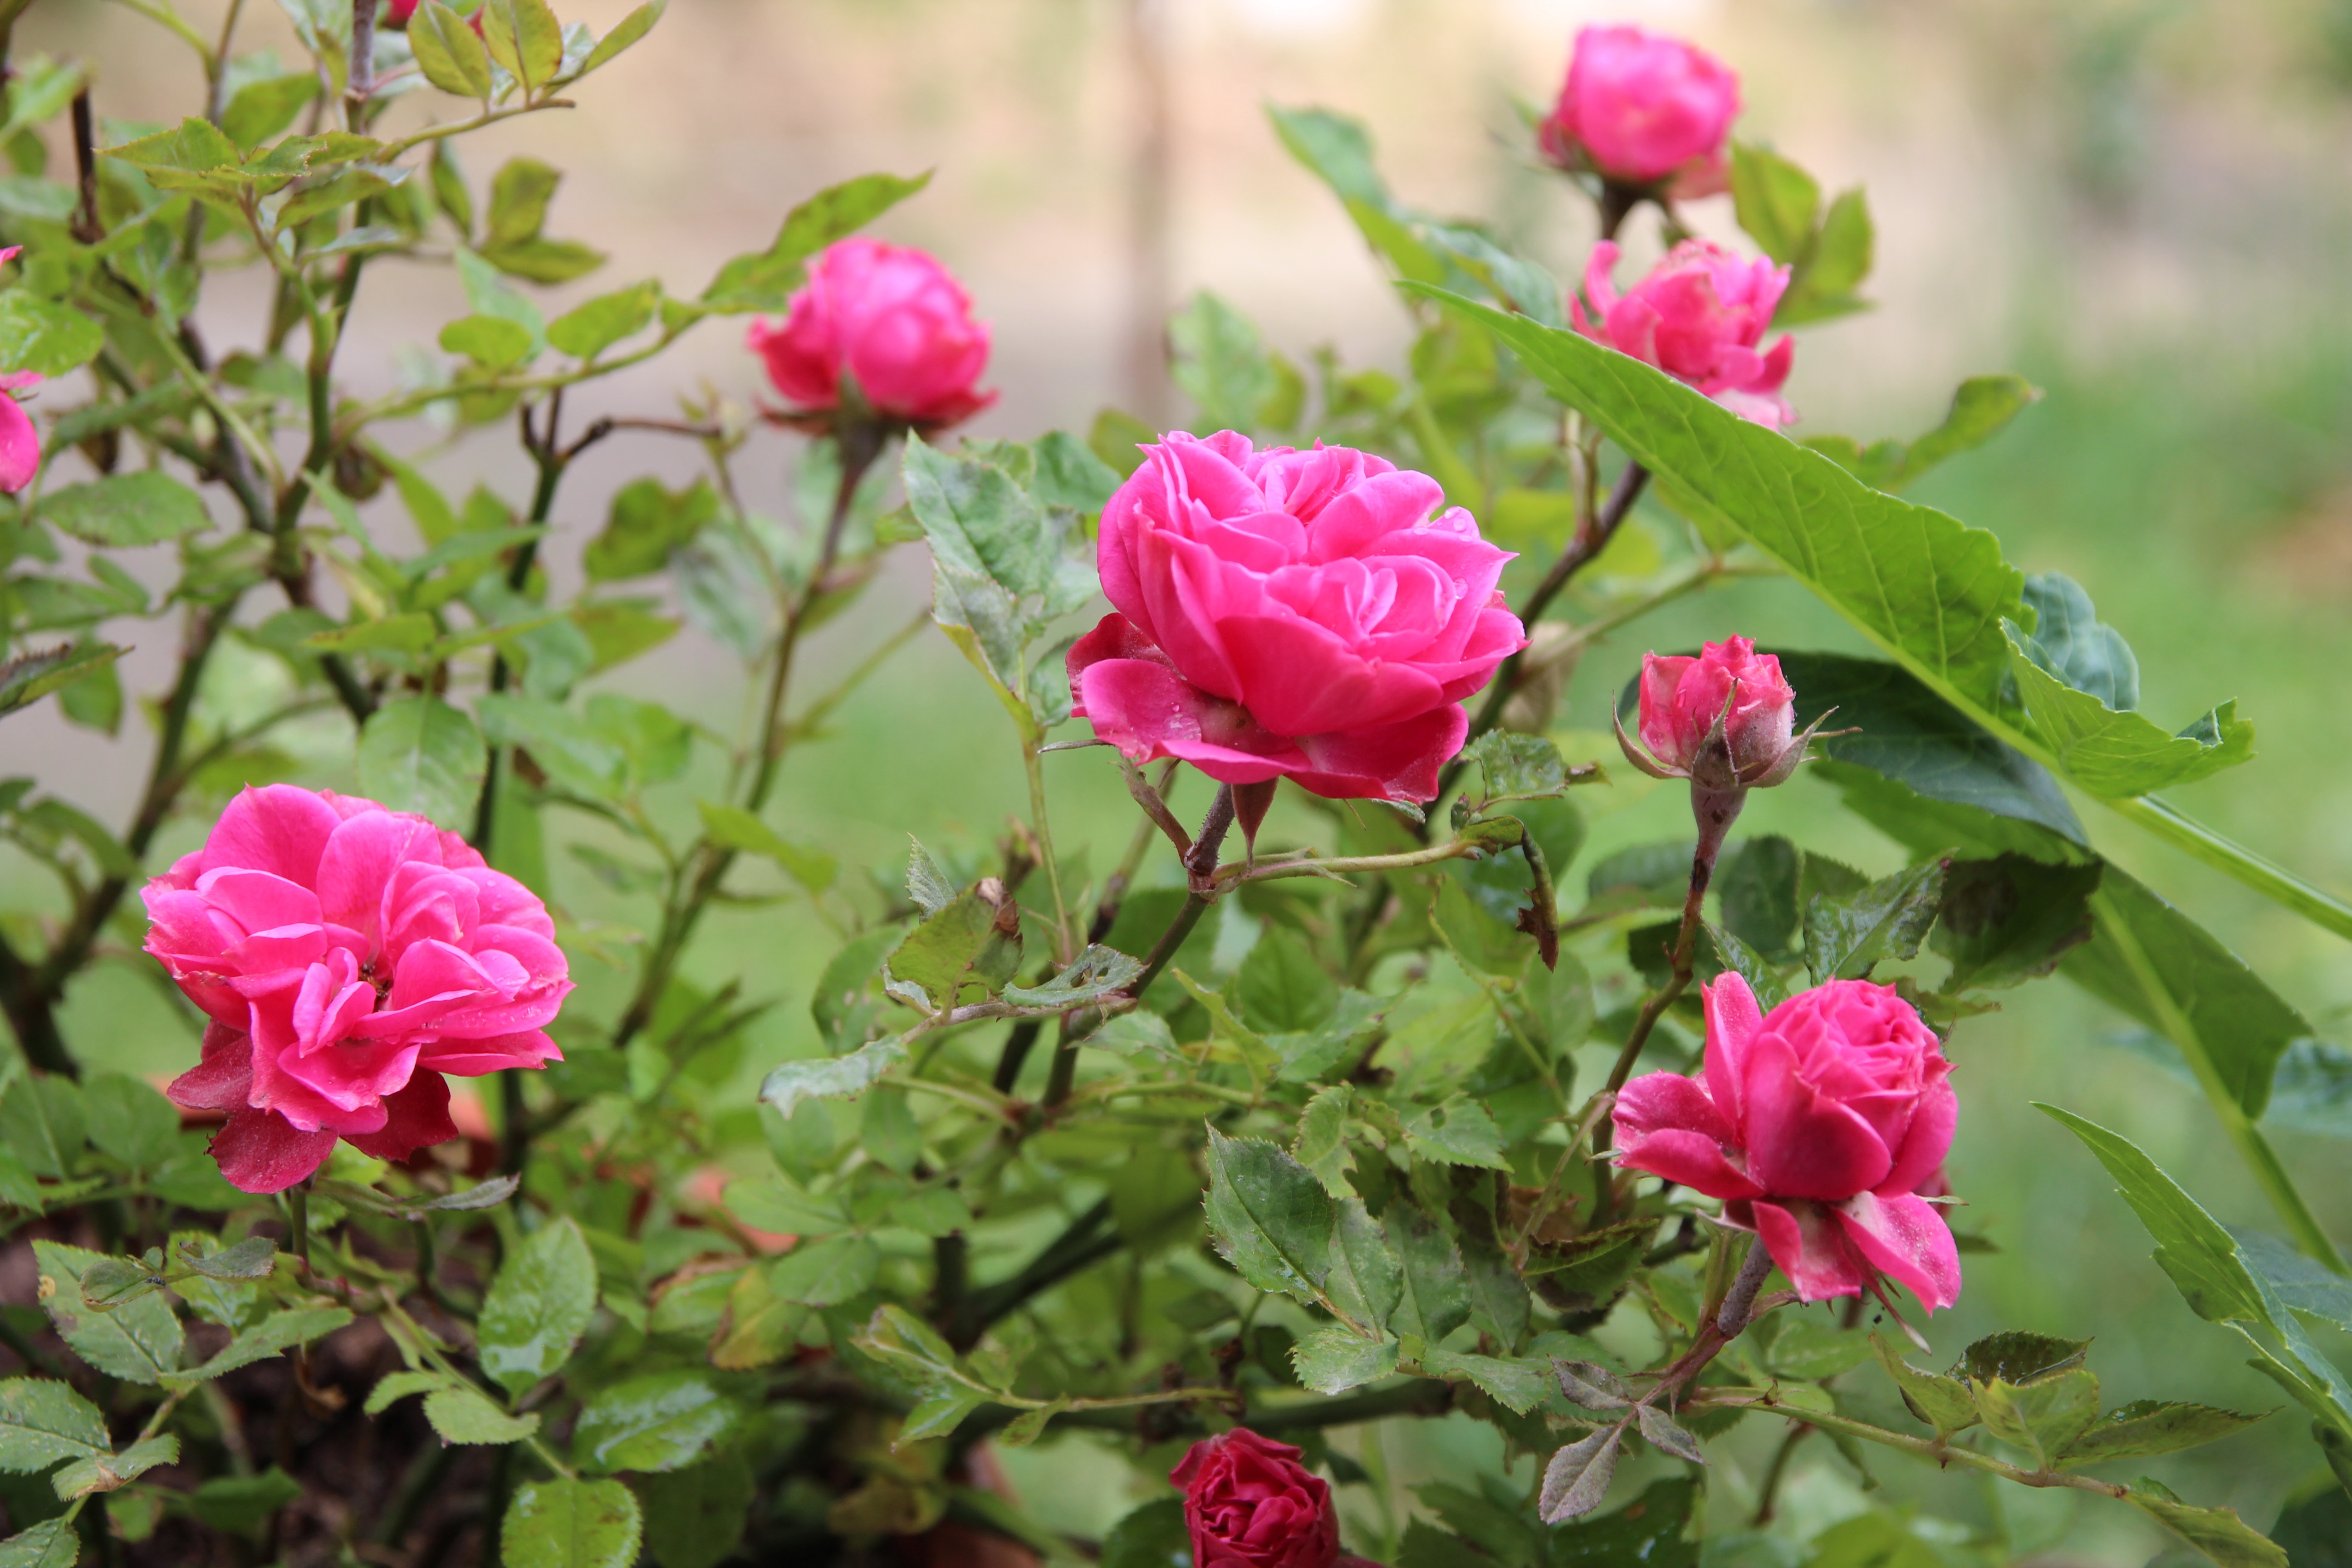
plant, flower, petal, rose, botany, flora, shrub, floribunda, rosa canina, flowering plant, garden roses, rose family, rosa rugosa, land plant, rosa centifolia, rose order, rosa rubiginosa, rosa gallica, rosa wichuraiana, prickly rose